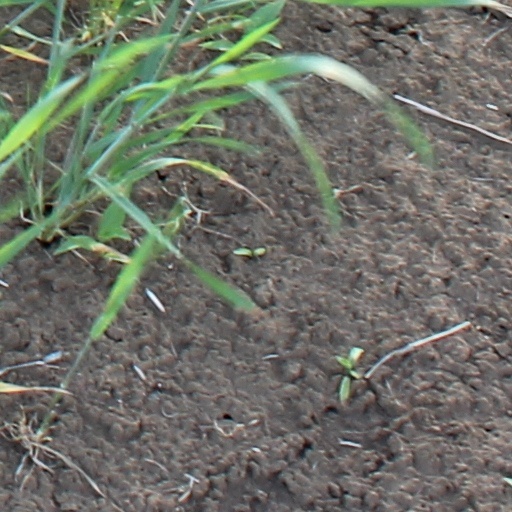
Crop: wheat